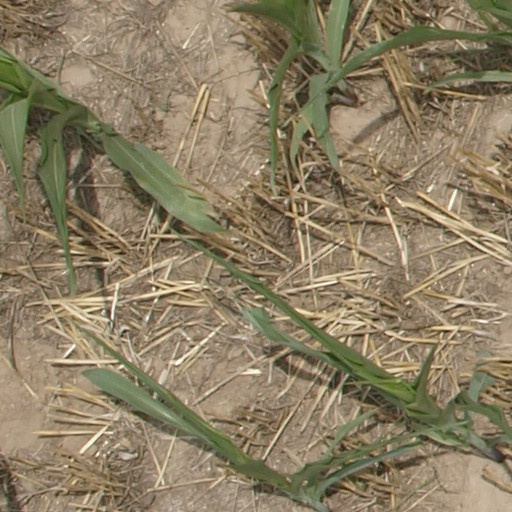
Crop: maize; corn